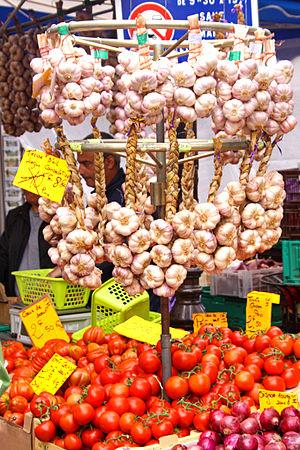
Ail et tomates au marché d'Apt
Le marché de Provence est devenu l'un des symboles régionaux en Provence-Alpes-Côte d'Azur. C'est un événement marquant de la vie de la ville ou du village qui se présente comme une célébration de l’identité locale, une cérémonie collective dont chacun est à la fois acteur et spectateur, un lieu de rencontre où tout le monde est traité sur un pied d'égalité et dont personne n'est exclu. Deux principes régissent ce type de marché, le prix des marchandises est secondaire et tout doit rappeler le divertissement.
Le massif du Luberon est un massif montagneux peu élevé qui s'étend d'est en ouest entre les Alpes-de-Haute-Provence et le département de Vaucluse, en France. La première mention du massif est antérieure au début de l'ère chrétienne. La forme moderne Luberon est attestée à partir du XVIIIᵉ siècle.